List of pre-dreadnought battleships of the Royal Navy

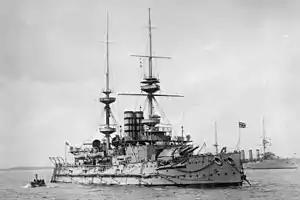
A large gray ship sits at anchor, its guns elevated upward

Intended for the 1892 programme, what was initially to have been a class of three ships was delayed to the following year as the new 12-inch gun they were designed to carry had not completed testing. The design, also prepared by White, incorporated the same advances first seen with "Renown" in a larger first-class battleship (though White had in fact designed "Majestic" first). Due to public criticism, John Spencer, the First Lord of the Admiralty, ordered a total of nine new battleships as part of the so-called Spencer Programme to allay concerns that the Royal Navy had fallen in strength relative to France and Russia. The "Majestic"s became a benchmark of battleship design, and they were widely copied, both generally with characteristics like the calibre of the main battery, and literally in that the Japanese and the battleship were little more than minor improvements on the "Majestic"s.